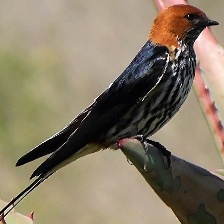
Species: STRIPPED SWALLOW
Scientific name: CECROPIS ABYSSINICA